Guitar manufacturing

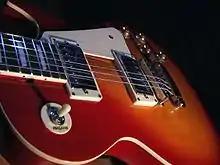

Guitar manufacturing is the use of machines, tools, and labor in the production of electric and acoustic guitars. This phrase may be in reference to handcrafting guitars using traditional methods or assembly line production in large quantities using modern methods. Guitar manufacturing can also be broken into several categories such as body manufacturing and neck manufacturing, among others. Guitar manufacturing includes the production of alto, classical, tenor, and bass tuned guitars (with classical being the most widely used tuning).